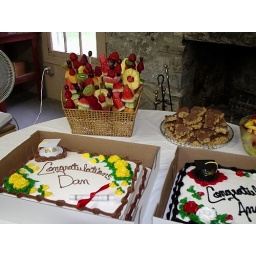
an addition of fruit in a basket by my aunt. so yummy!